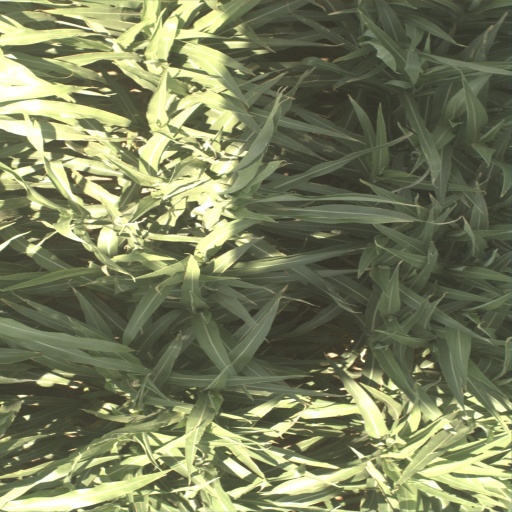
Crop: sorghum